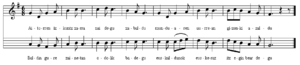
Aitor est un prénom masculin basque.